Henry Pellatt

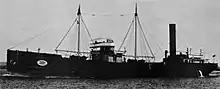
Pellatt was honoured by having a freighter named after him, in 1903.

Pellatt enlisted as a rifleman with The Queen's Own Rifles of Canada on 2 November 1876. He rose through the ranks and eventually became the Commanding Officer. In 1905, he was created a Knight Bachelor by King Edward VII for his service with The Queen's Own Rifles of Canada.